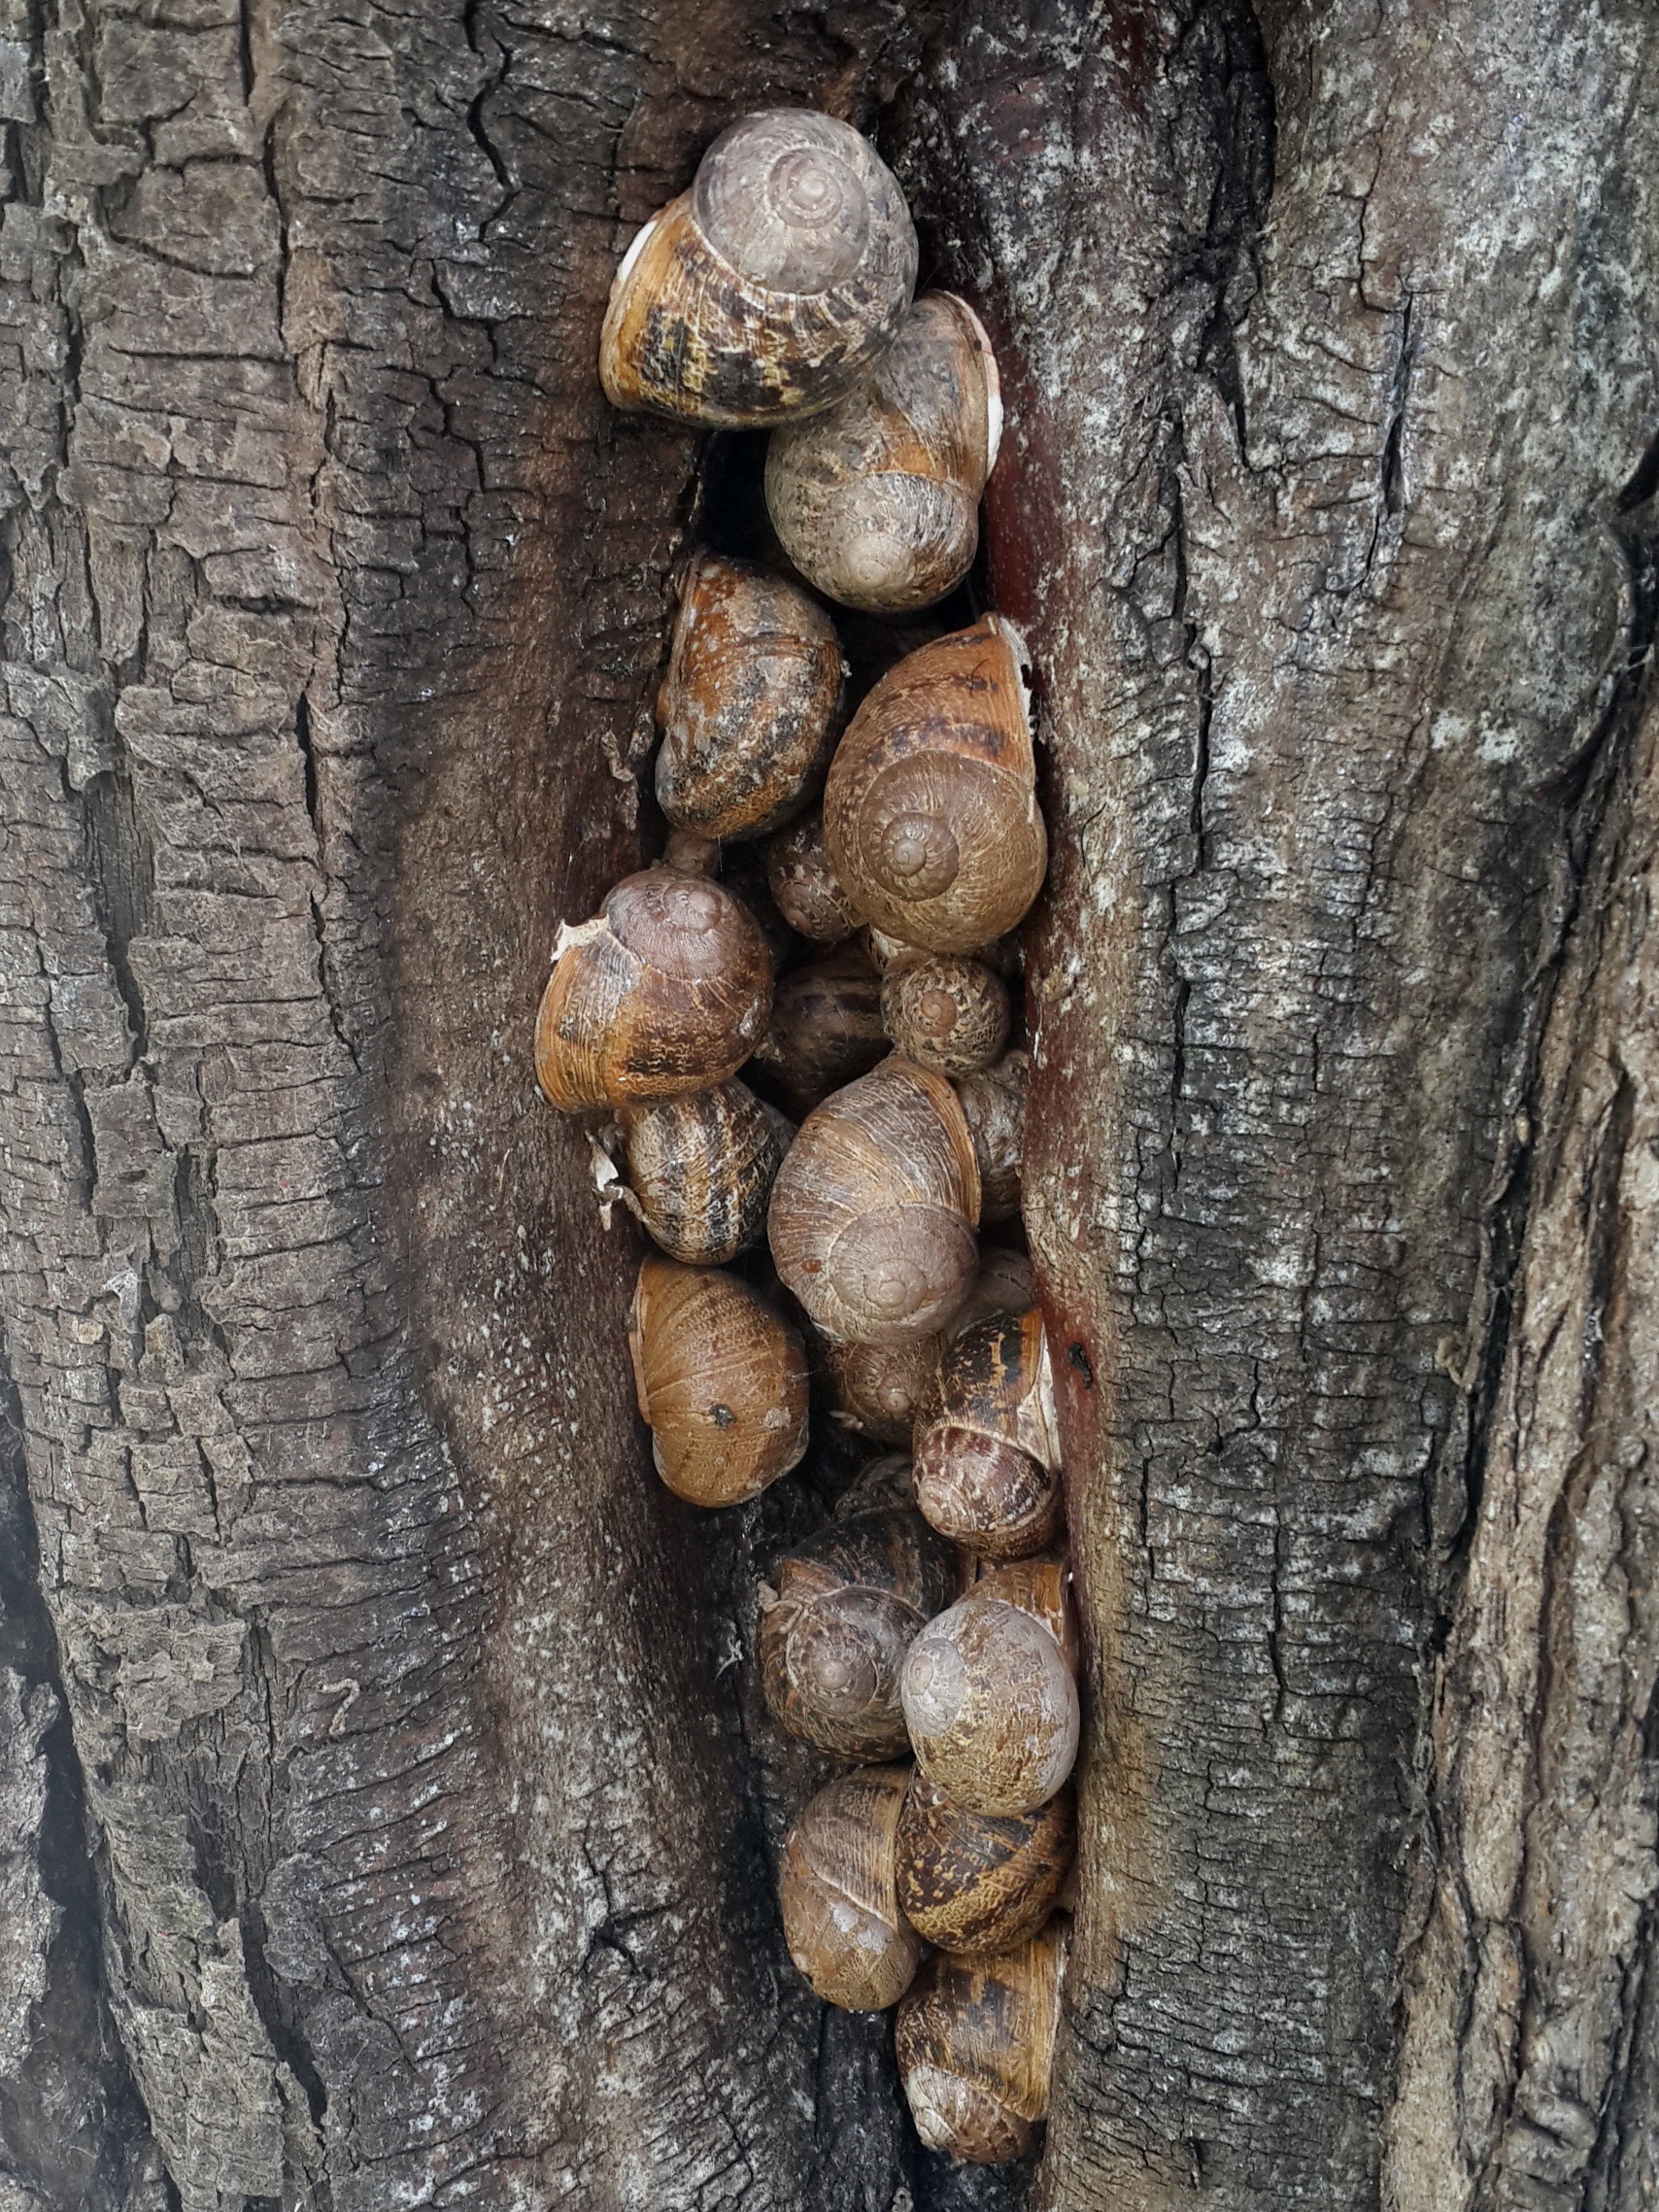
landscape, tree, nature, forest, rock, plant, sky, wood, leaf, trunk, stone, produce, peace, blue, environmental, lumber, ax, turkey, marine, body, snails, green field, kusadasi, woody plant, land plant, agaricomycetes